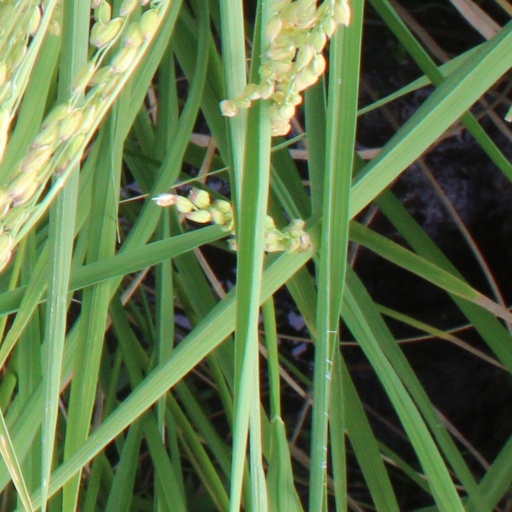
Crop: rice